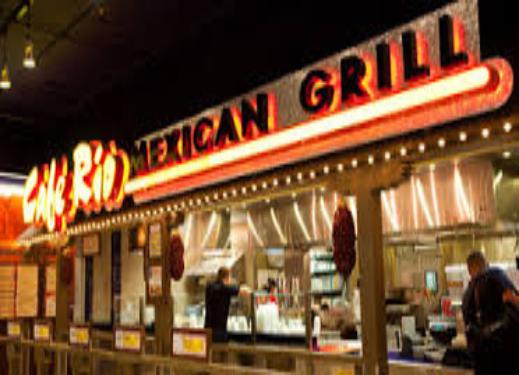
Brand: Cafe Rio
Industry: Food